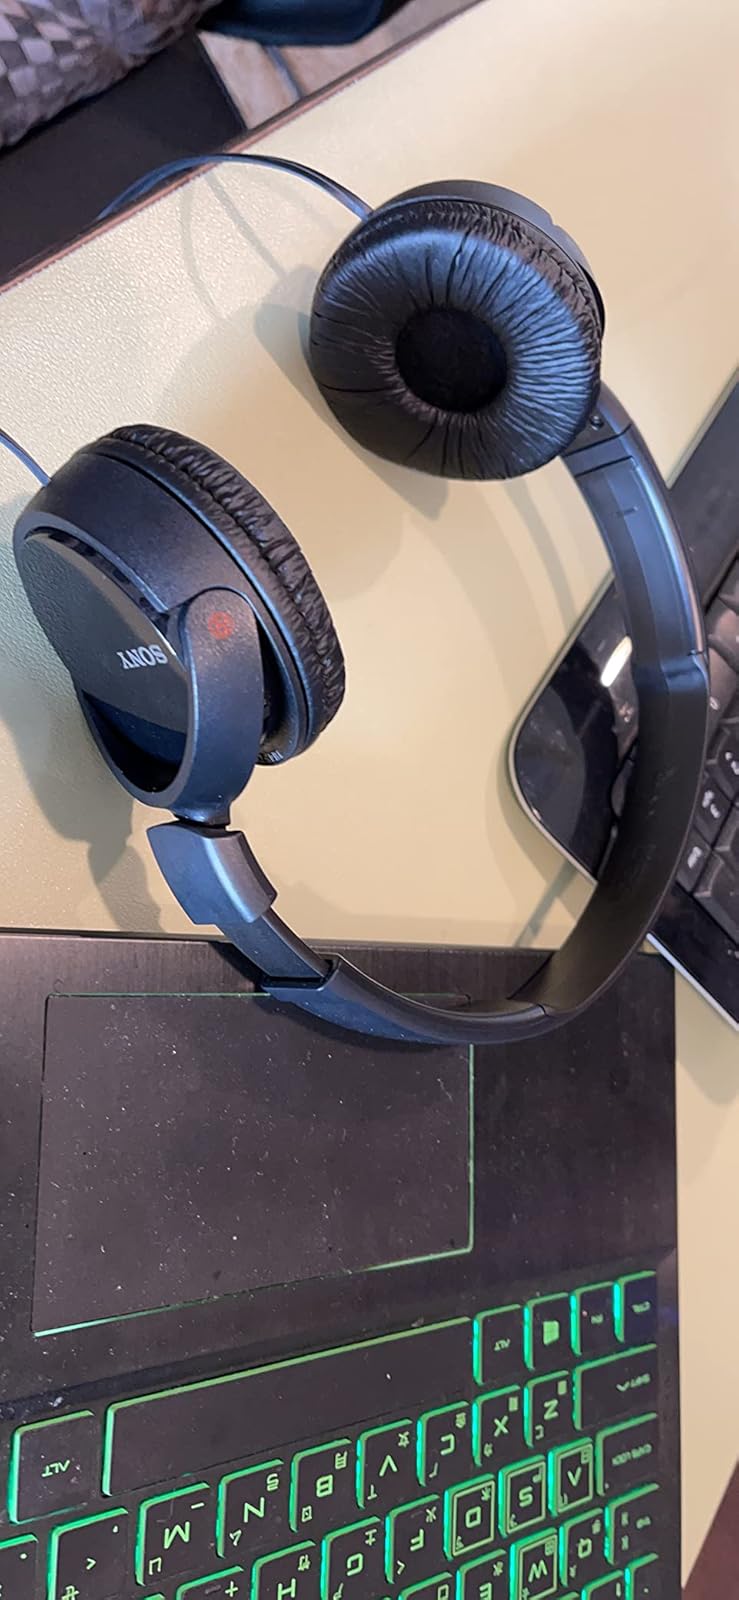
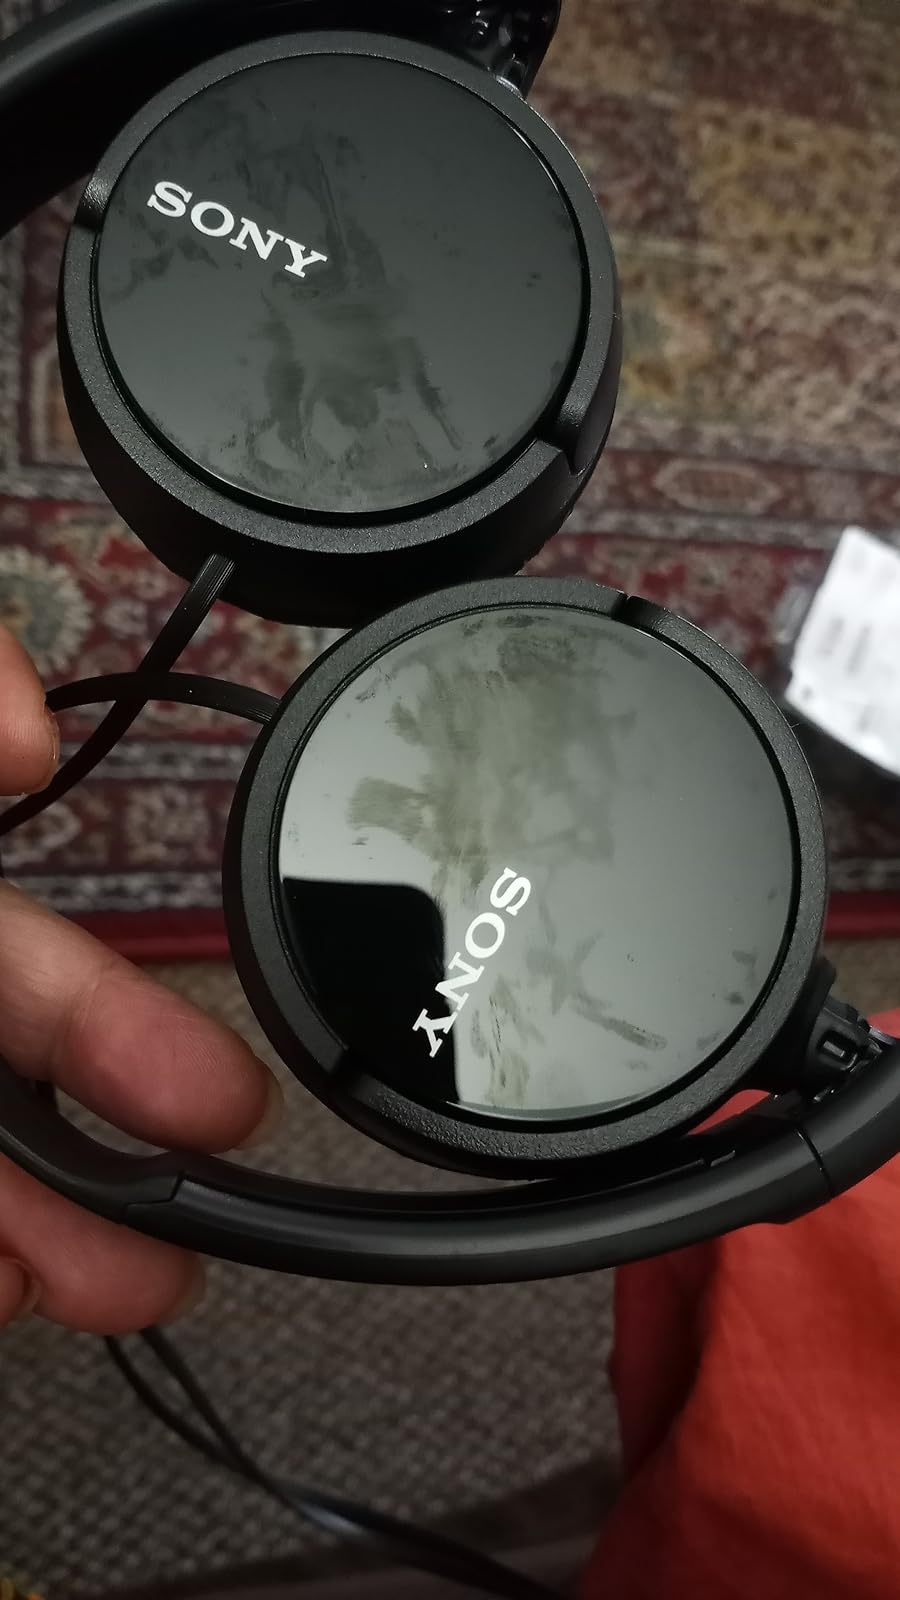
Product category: headphones
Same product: yes